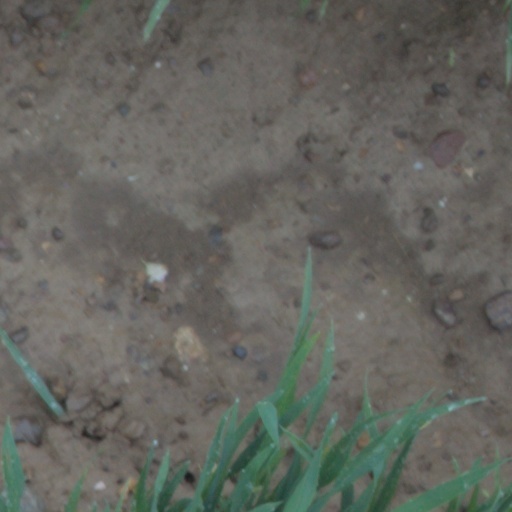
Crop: wheat